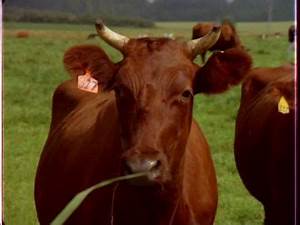
Label: mucca